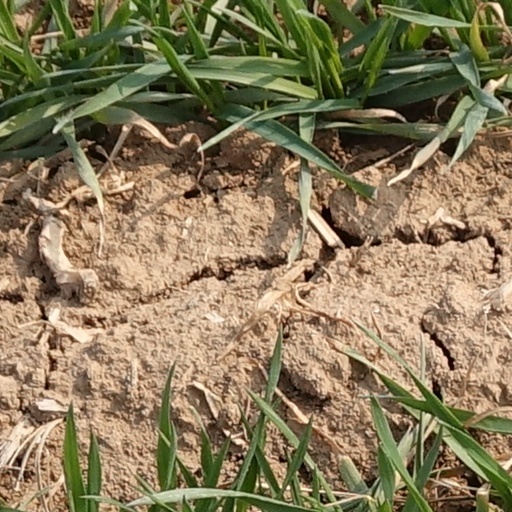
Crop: wheat